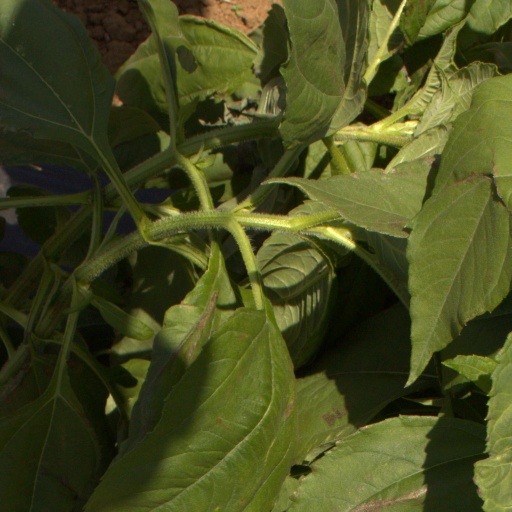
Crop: Jerusalem artichoke